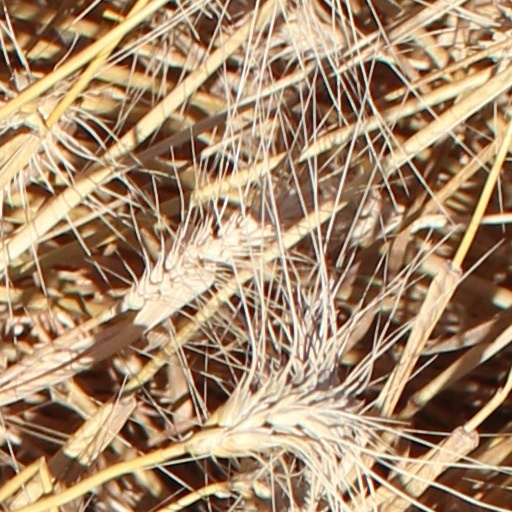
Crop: wheat